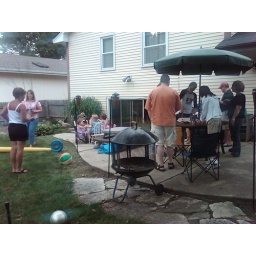
Our big girl turned 5 with a party at our house in Naperville 07/19/2009